Shinto

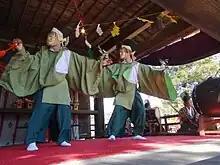
A traditional dance performed at the Yamanashi-oka shrine

Having seen their popularity increase in the Meiji era, many Shinto practitioners also have a family shrine, or (" shelf"), in their home. These usually consist of shelves placed at an elevated position in the living room. can also be found in workplaces, restaurants, shops, and ocean-going ships. Some public shrines sell entire .